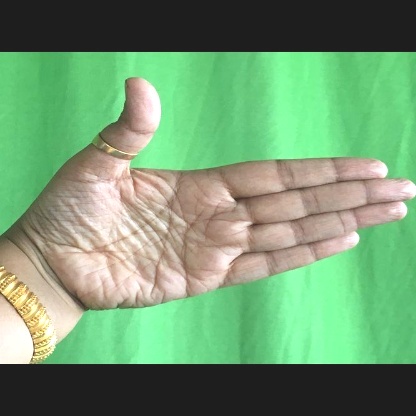
Mudra: Ardhachandran